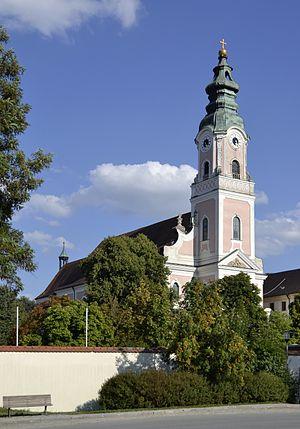
L’Abbaye d’Aldersbach est une ancienne abbaye cistercienne située à Aldersbach en Bavière dans le diocèse de Passau.
Aldersbach est une commune de Bavière, située dans l'arrondissement de Passau, dans le district de Basse-Bavière. La commune est connue notamment par l'Abbaye d'Aldersbach, ancienne abbaye cistercienne.